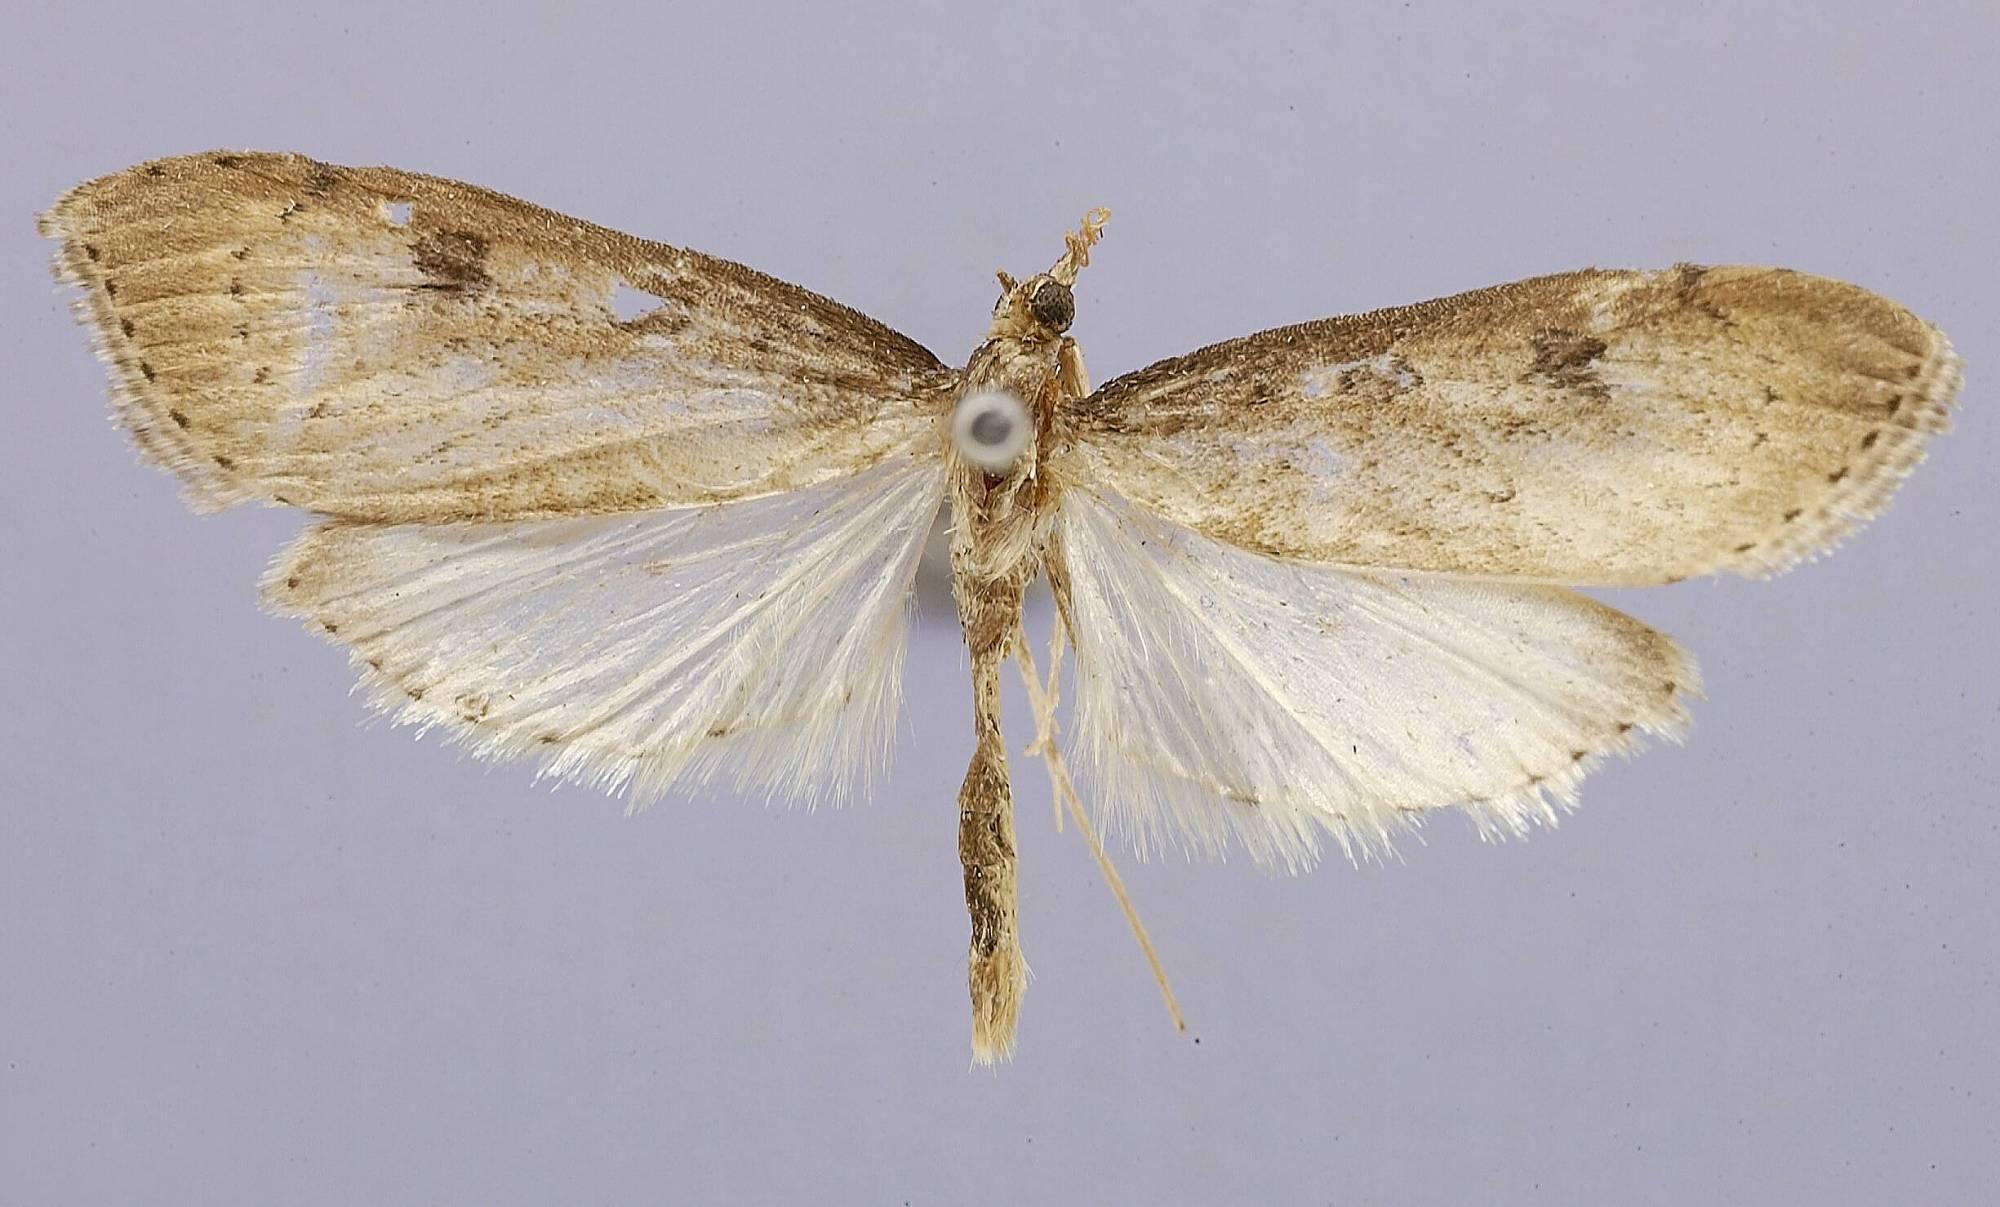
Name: Udea gigantalis
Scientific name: Udea gigantalis Dognin
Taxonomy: Animalia, Arthropoda, Insecta, Lepidoptera, Pyralidae
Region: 3800
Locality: Paramo del Quindiu, Quindio, Colombia